Paraguay

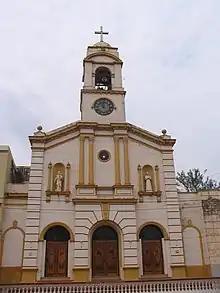
Main Catholic Chapel in Concepción, Paraguay

Christianity, particularly Catholicism, is the dominant religion in Paraguay. According to the 2002 census, 89.9% of the population was Catholic, 6.2% was Evangelical Protestant, 1.1% identified with other Christian sects, and 0.6% practiced indigenous religions. A U.S. State Department report on Religious Freedom names Catholicism, evangelical Protestantism, mainline Protestantism, Judaism (Orthodox, Conservative, and Reform), The Church of Jesus Christ of Latter-day Saints, and the Baháʼí Faith as prominent religious groups. It also mentions a large Muslim community in Alto Paraná (as a result of Middle-Eastern immigration, especially from Lebanon) and a prominent Mennonite community in Boquerón.